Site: brandenburg
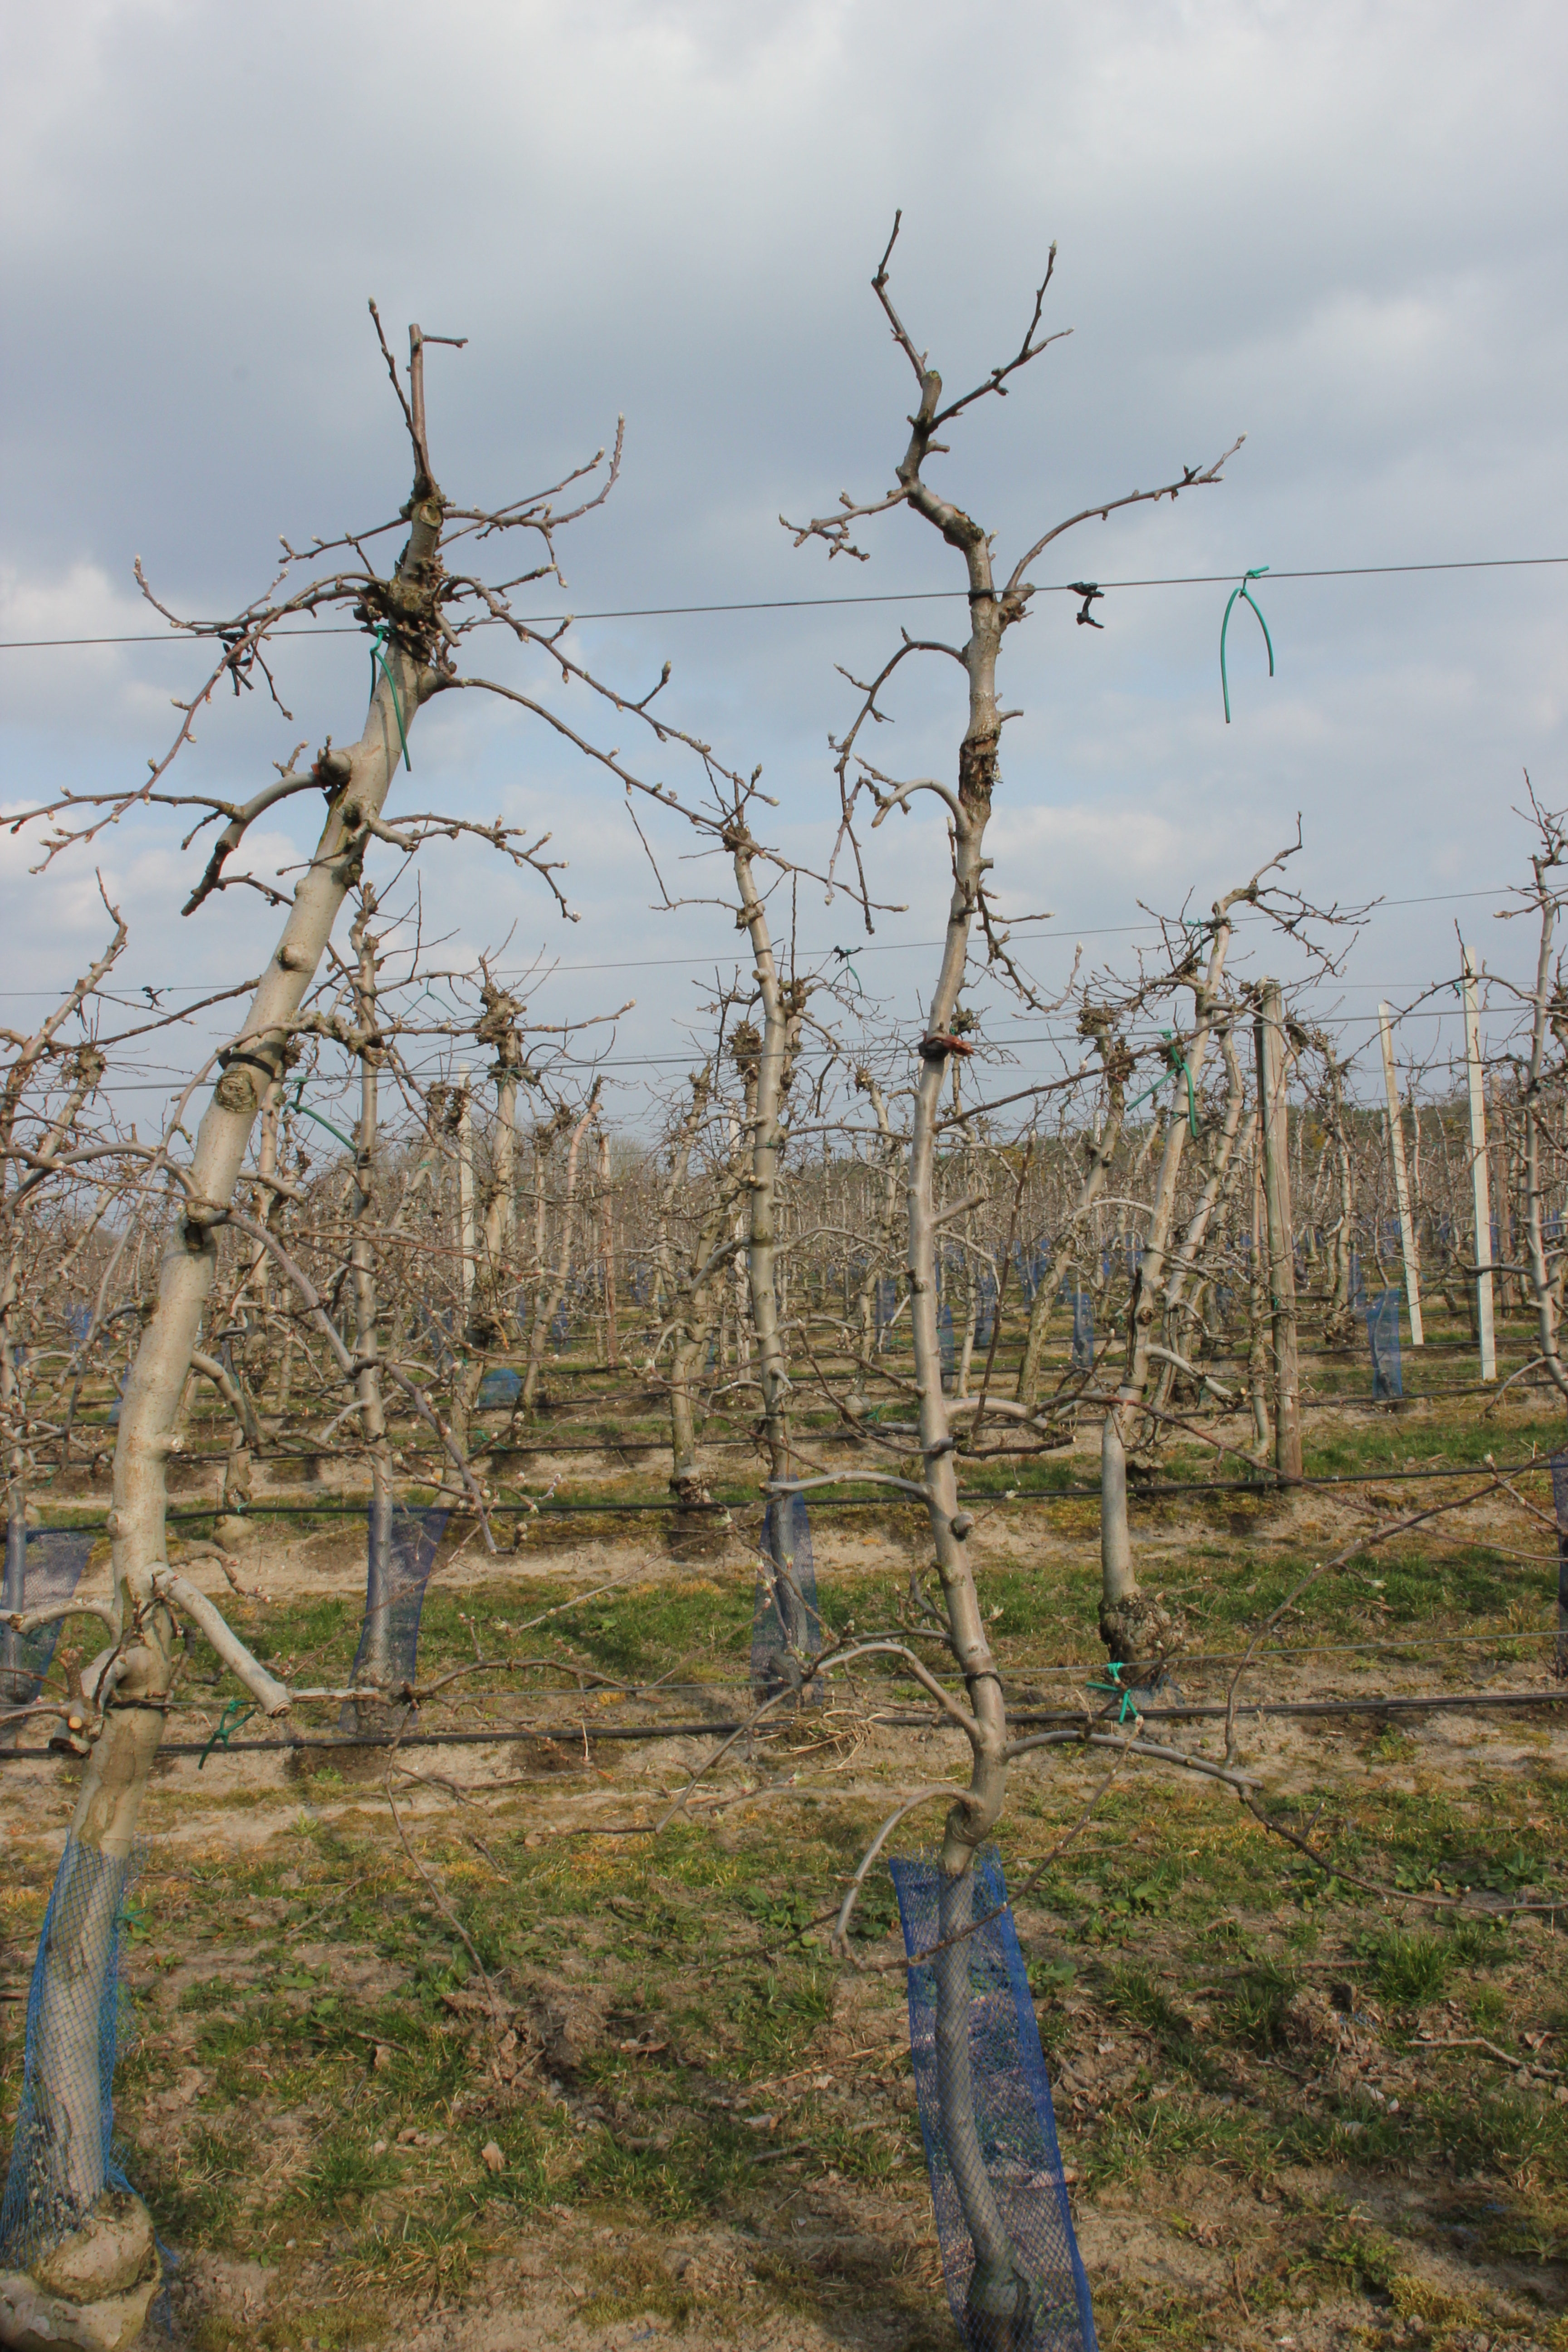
Growth stage (BBCH 03): Bud development